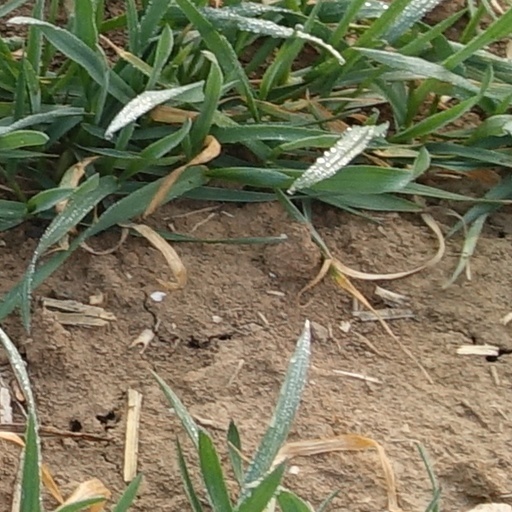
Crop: wheat